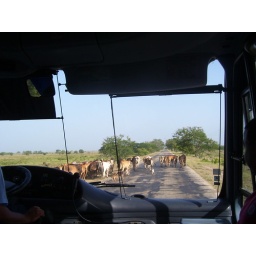
bus delayed by cattle drive